China Railways SL8

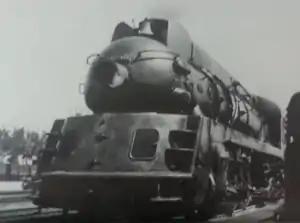
South Manchuria Railway パシハ6 in 1938

The China Railways SL8 (勝利8, "Shènglì", "victory") class steam locomotive was a class of 4-6-2 express passenger steam locomotives operated by the China Railway. They were originally built for the South Manchuria Railway ("Mantetsu") and the Manchukuo National Railway between 1937 and 1940.